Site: brandenburg
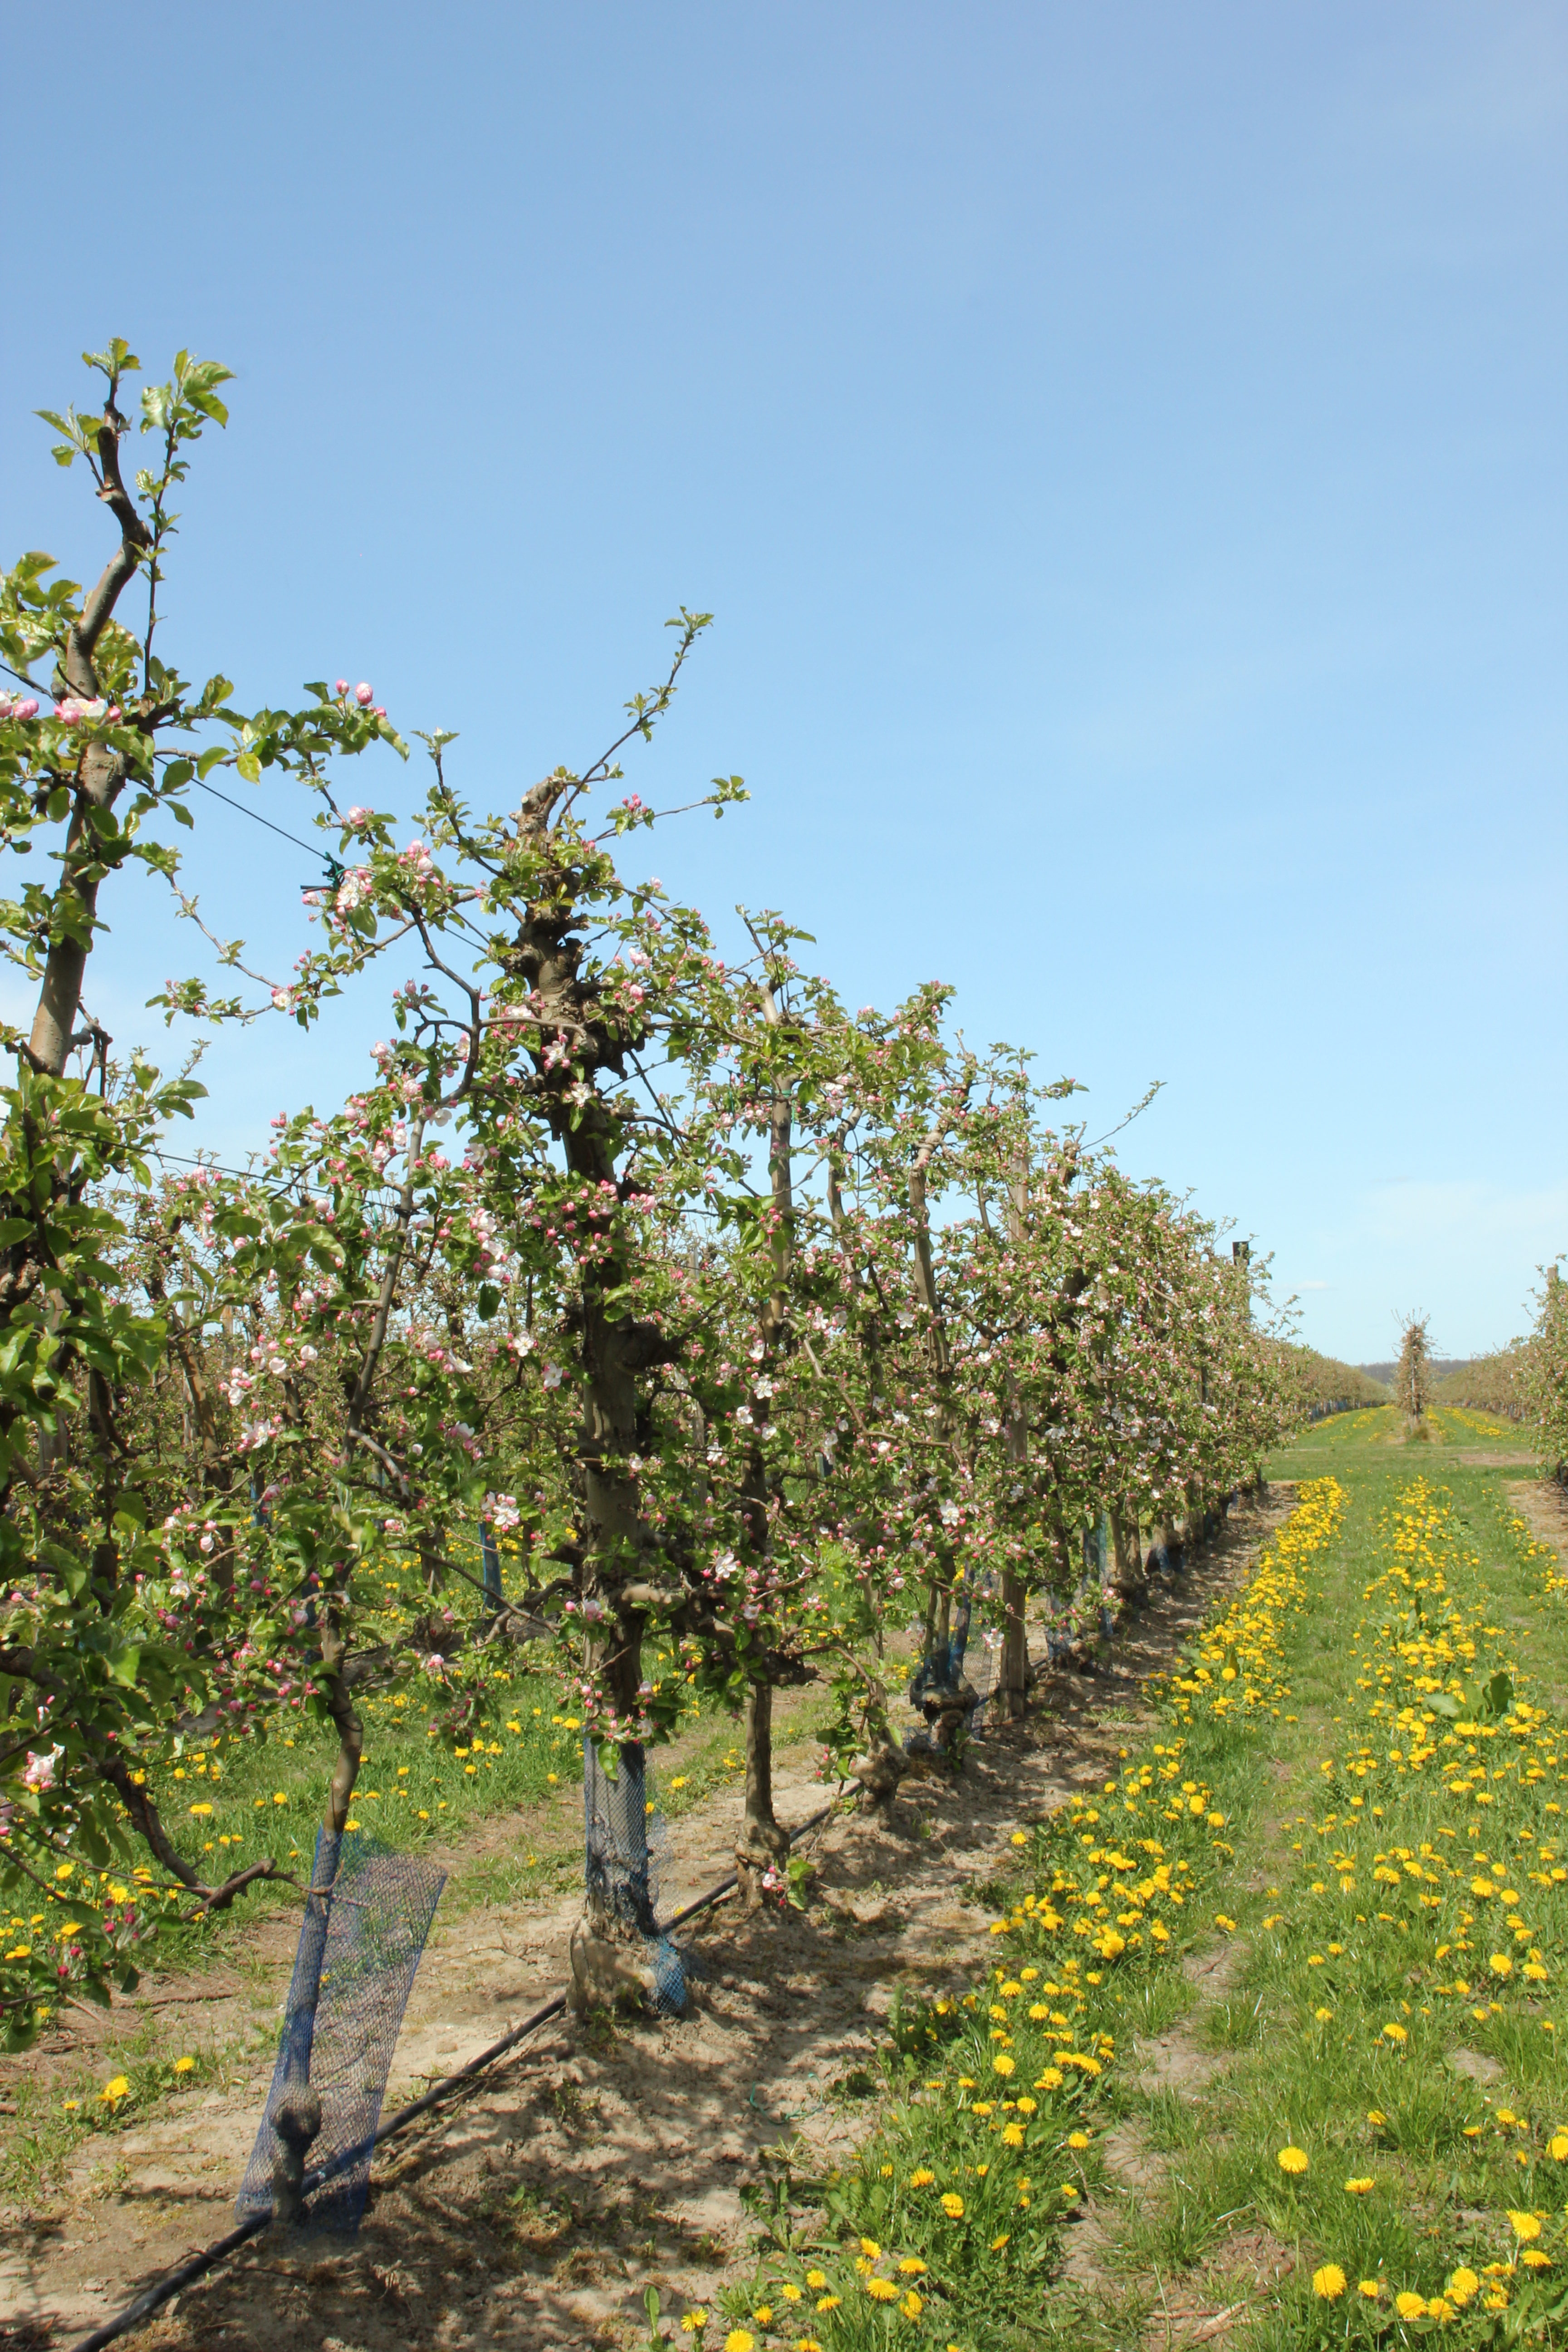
Growth stage (BBCH 57): Inflorescence emergence